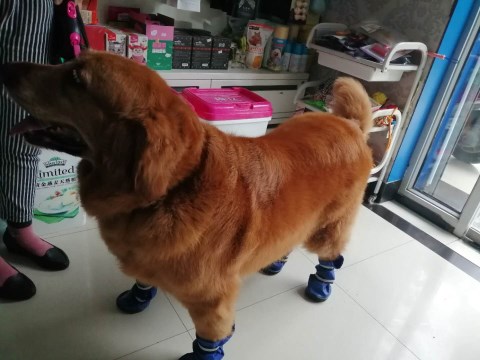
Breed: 5355-n000126-golden_retriever